Answer in natural language. Is CoffeeMachine further away or in front of Window? Choose between the following options: further away or in front
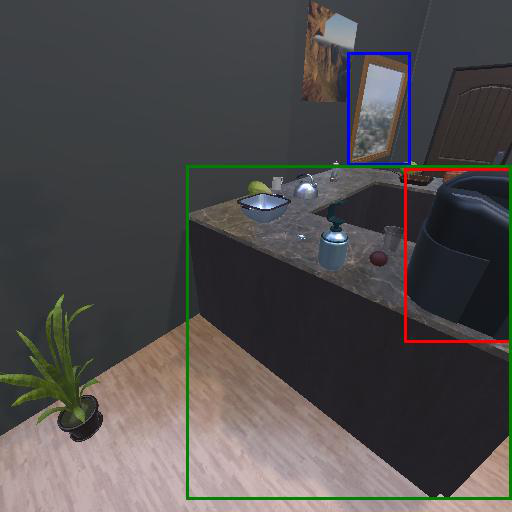
<answer>in front</answer>